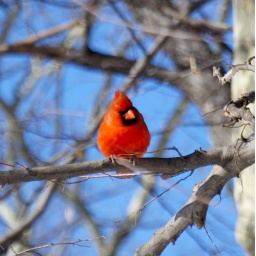
Little red bird against a clear blue New York sky